Wild Poses

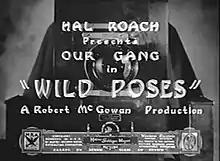

Wild Poses is short subject in the "Our Gang" ("The Little Rascals") series.